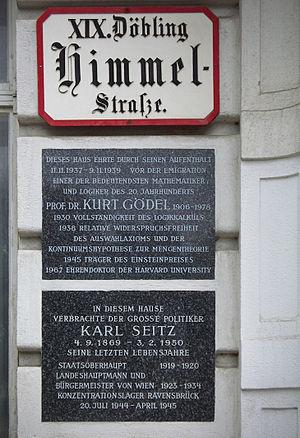
Liste des rues de Döbling, XIXᵉ arrondissement de Vienne.